Ham House

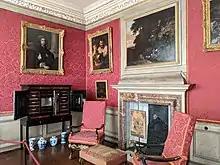
The Withdrawing Room

Since 1675 the walls of the Marble Dining Room have been decorated with leather panels. Today visitors can see two distinct designs. The earlier design of 1675 complemented the original black and white marble floor, for which the room is named, with brightly coloured Flemish leather panels of fruits and flowers such as tulips and roses mixed with birds and butterflies on a white background. These had been embossed and some elements gilded, giving the room a sumptuous look.